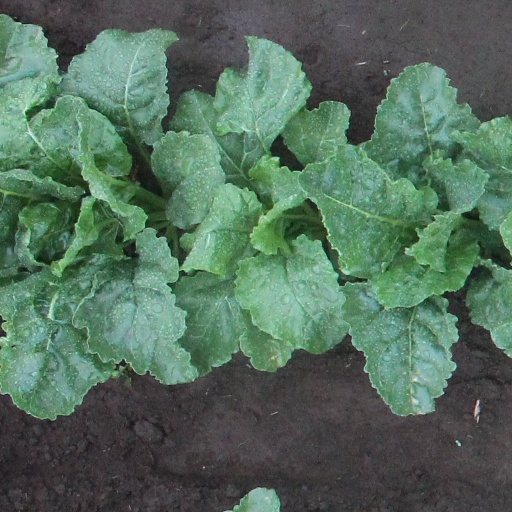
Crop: sugar beet